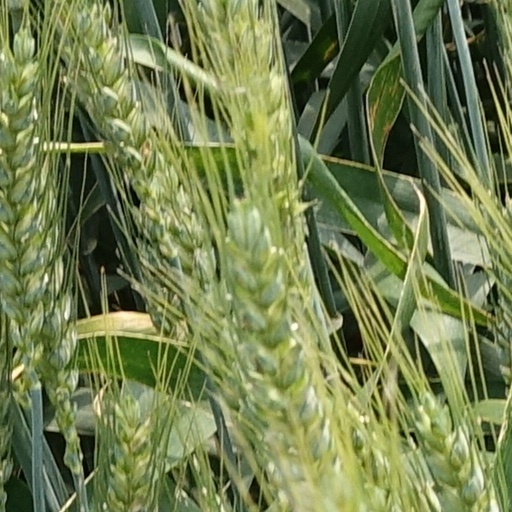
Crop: wheat